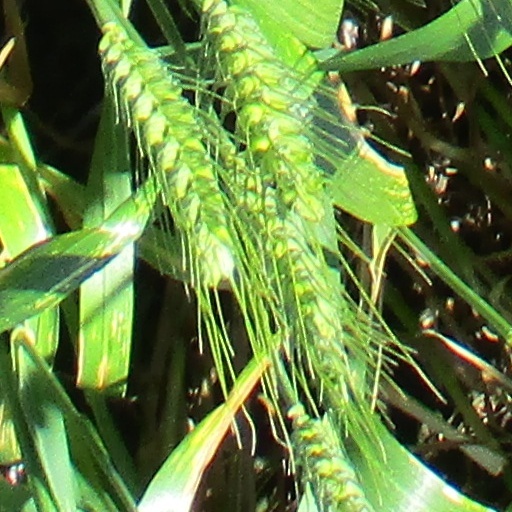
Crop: wheat